1999 London nail bombings

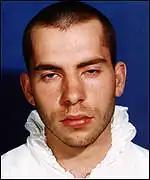
Photograph of Copeland taken after his arrest in April 1999

At the pub bombing in Soho, Andrea Dykes, 27, four months pregnant with her first child, died along with her friends and hosts for the evening, Nik Moore, 31, and John Light, 32, who was to be the baby's godfather. Andrea's husband, Julian, whom she married in August 1997, was seriously injured. The four friends from Essex had met up in the Admiral Duncan to celebrate Andrea's pregnancy.